Chettinad cuisine

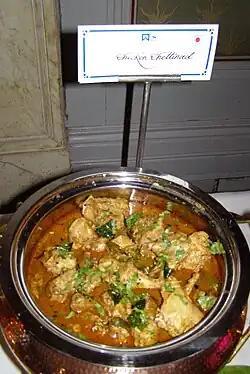
Chicken Chettinad, popular dish from the region

Chettinadu cuisine is the cuisine of a community called the Nattukotai Chettiars, or Nagarathars, from the Chettinad region in Sivaganga district of Tamil Nadu state in